Andalas Grand Mosque

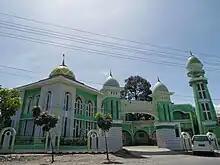

Andalas Grand Mosque (also known as Andaleh in Minangkabau language) is a mosque located in Andaleh Street no.56, Andaleh, East Padang district, Padang, West Sumatra, Indonesia. The mosque consists of a green building with two floors which has area of 1,200 m, and a minaret in the southeast and an entrance gate in the south.